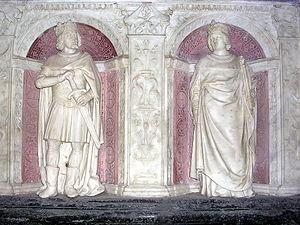
Le tombeau de François II, duc de Bretagne et de sa femme Marguerite de Foix est un monument funéraire qui se trouve à Nantes, dans la cathédrale Saint-Pierre-et-Saint-Paul, et qui fut réalisé en différents matériaux nobles dont le marbre de Carrare au début du XVIᵉ siècle par Michel Colombe et Jean Perréal.